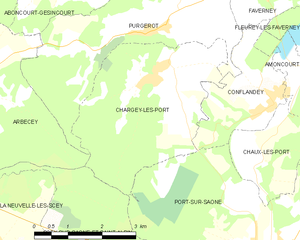
Carte des communes françaises